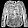
Label: Shirt